Noah Davis (Baptist minister)

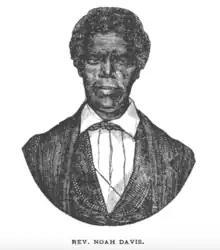

Noah Davis (March 1804–April 7, 1867) was a Baptist minister, who was a former enslaved person that purchased his and his family members' freedom. He established the Second Colored Baptist Church in Baltimore. He spoke at lectures in the north and published "A Narrative of the Life of Rev. Noah Davis, a Colored Man" to raise money to free his wife and children.